Mole Mania

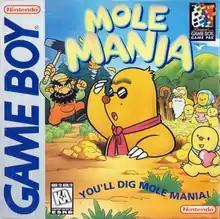
North American box art

Mole Mania is a 1996 video game developed and published by Nintendo for the Game Boy. It was released in Japan in July 1996, North America in February 1997 and Europe in May 1997. The game was re-released for the Nintendo 3DS Virtual Console in all major regions throughout 2012.